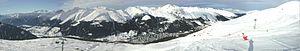
La chaîne de Plessur est un massif des Alpes orientales centrales. Il s'élève intégralement en Suisse. Il tient son nom d'une rivière qui prend sa source au sein du massif et qui s'écoule en direction de l'ouest.